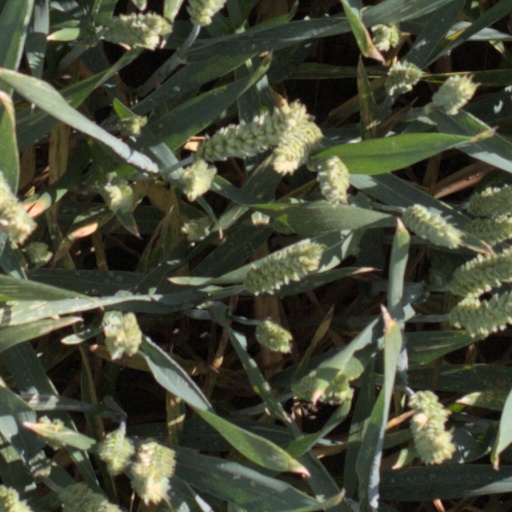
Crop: wheat